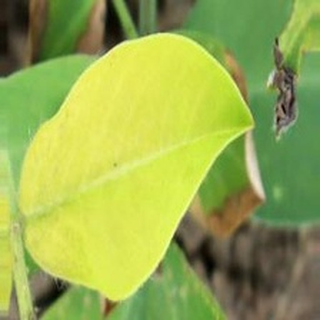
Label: groundnut_nutrition_deficiency